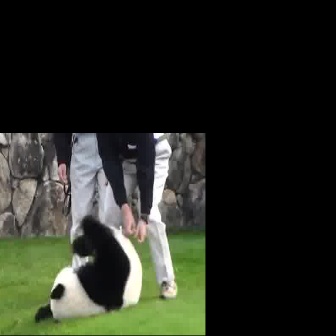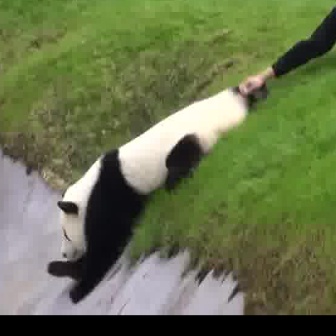
  Please identify the target specified by the bounding box [32,214,142,324] in the first image and locate it in the second image. Return the coordinates in [x_min,y_min,x_max,y_max] format.
Answer: [46,82,266,303]